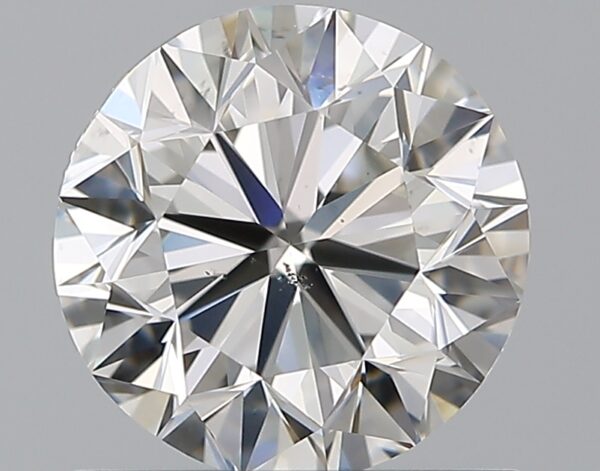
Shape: round
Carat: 1
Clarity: VS2
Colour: G
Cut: VG
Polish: EX
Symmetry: VG
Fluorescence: F
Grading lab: GIA
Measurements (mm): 6.17 x 6.25 x 4